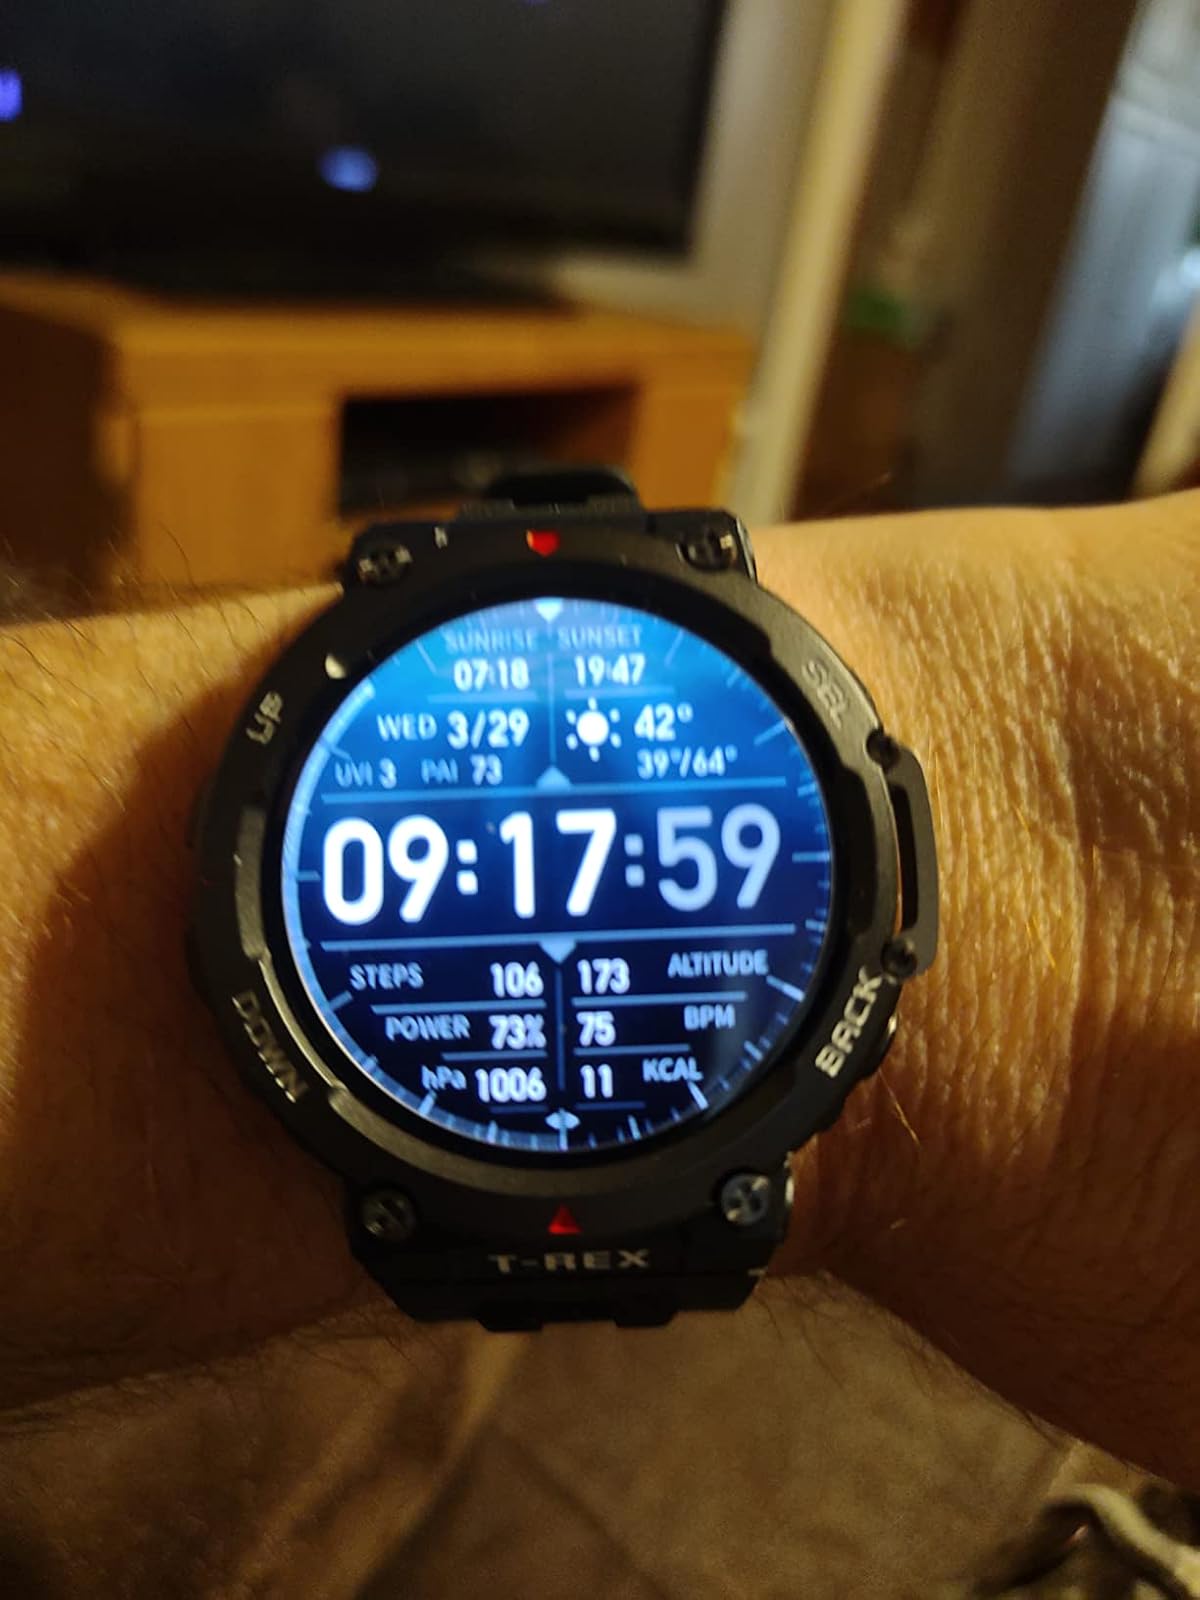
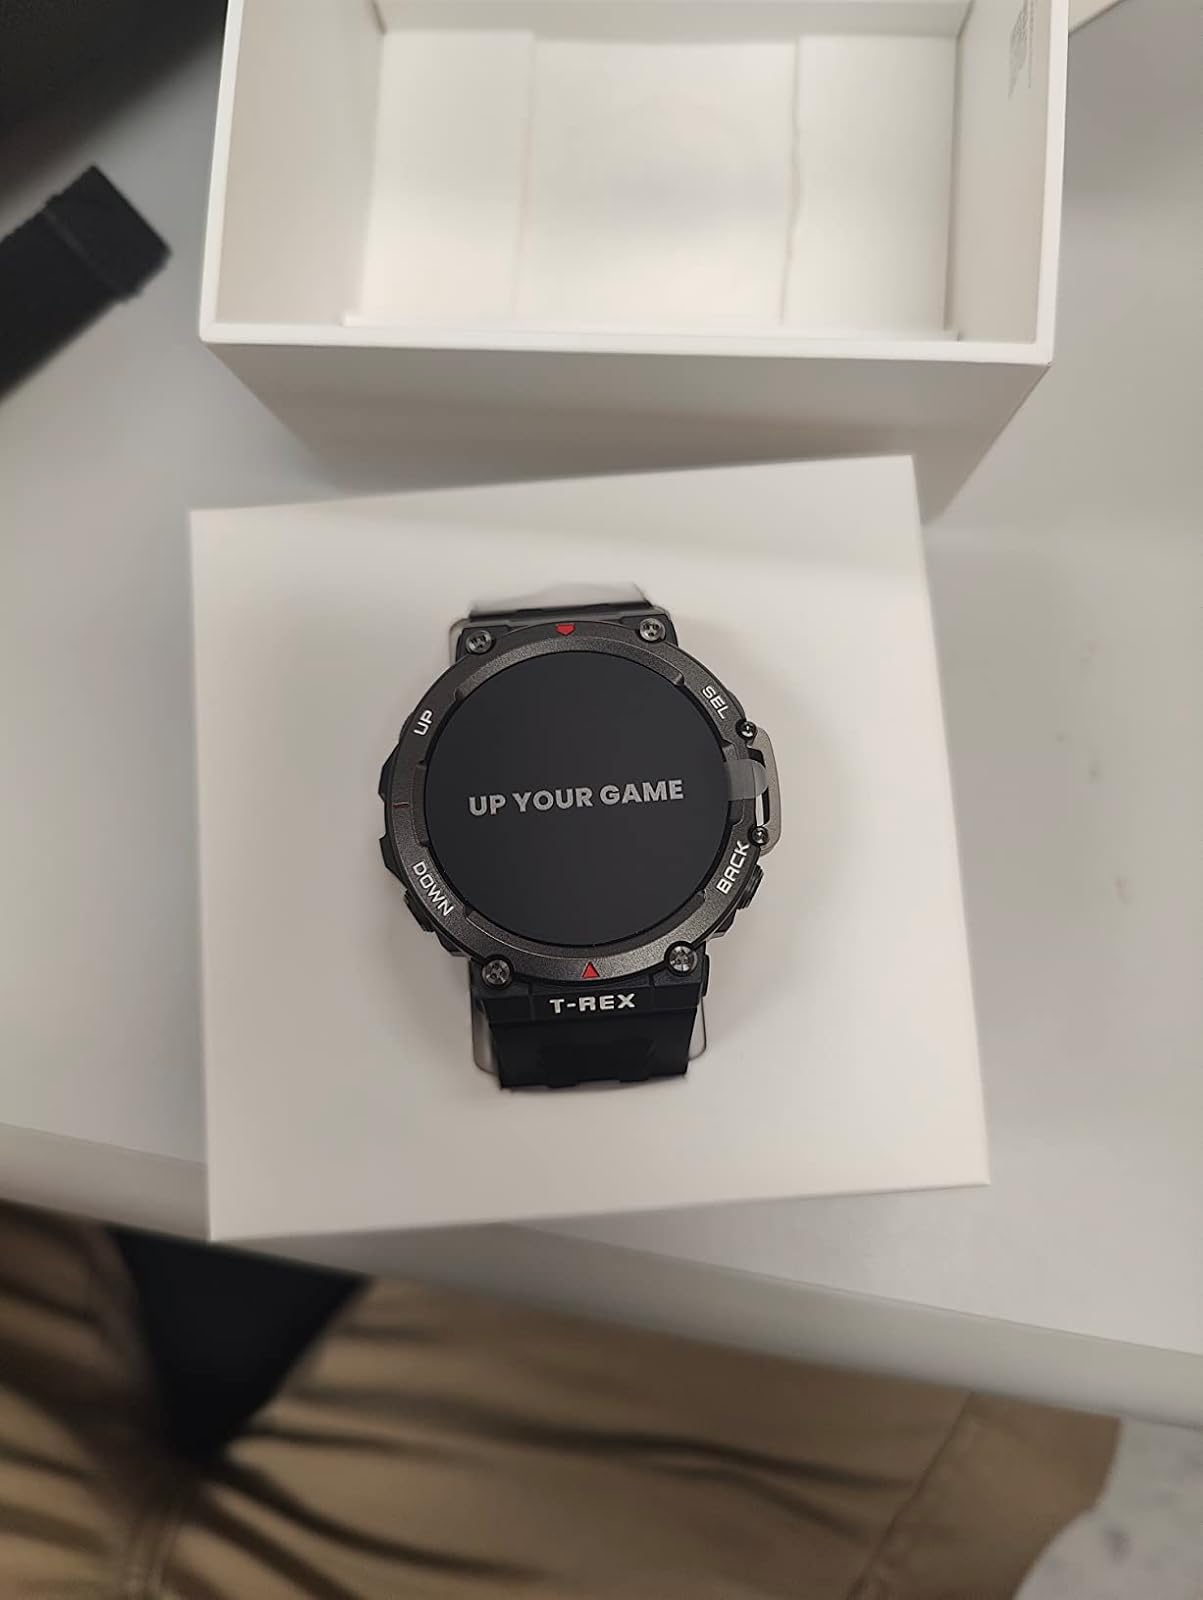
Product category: smartwatch
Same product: yes